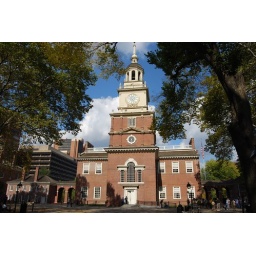
... and over there is where Nic Cage jumped off the second floor balcony ...